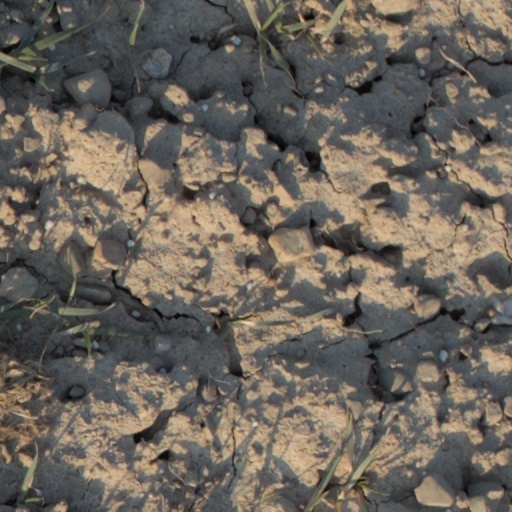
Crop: wheat